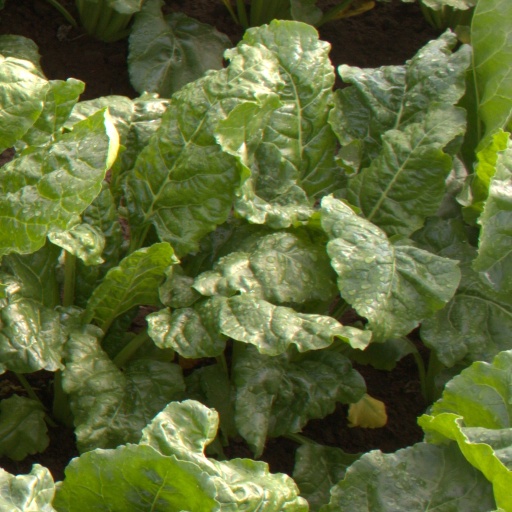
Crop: sugar beet